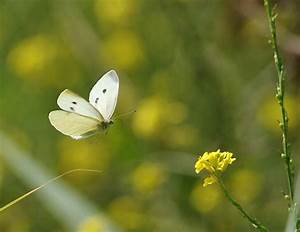
Label: farfalla